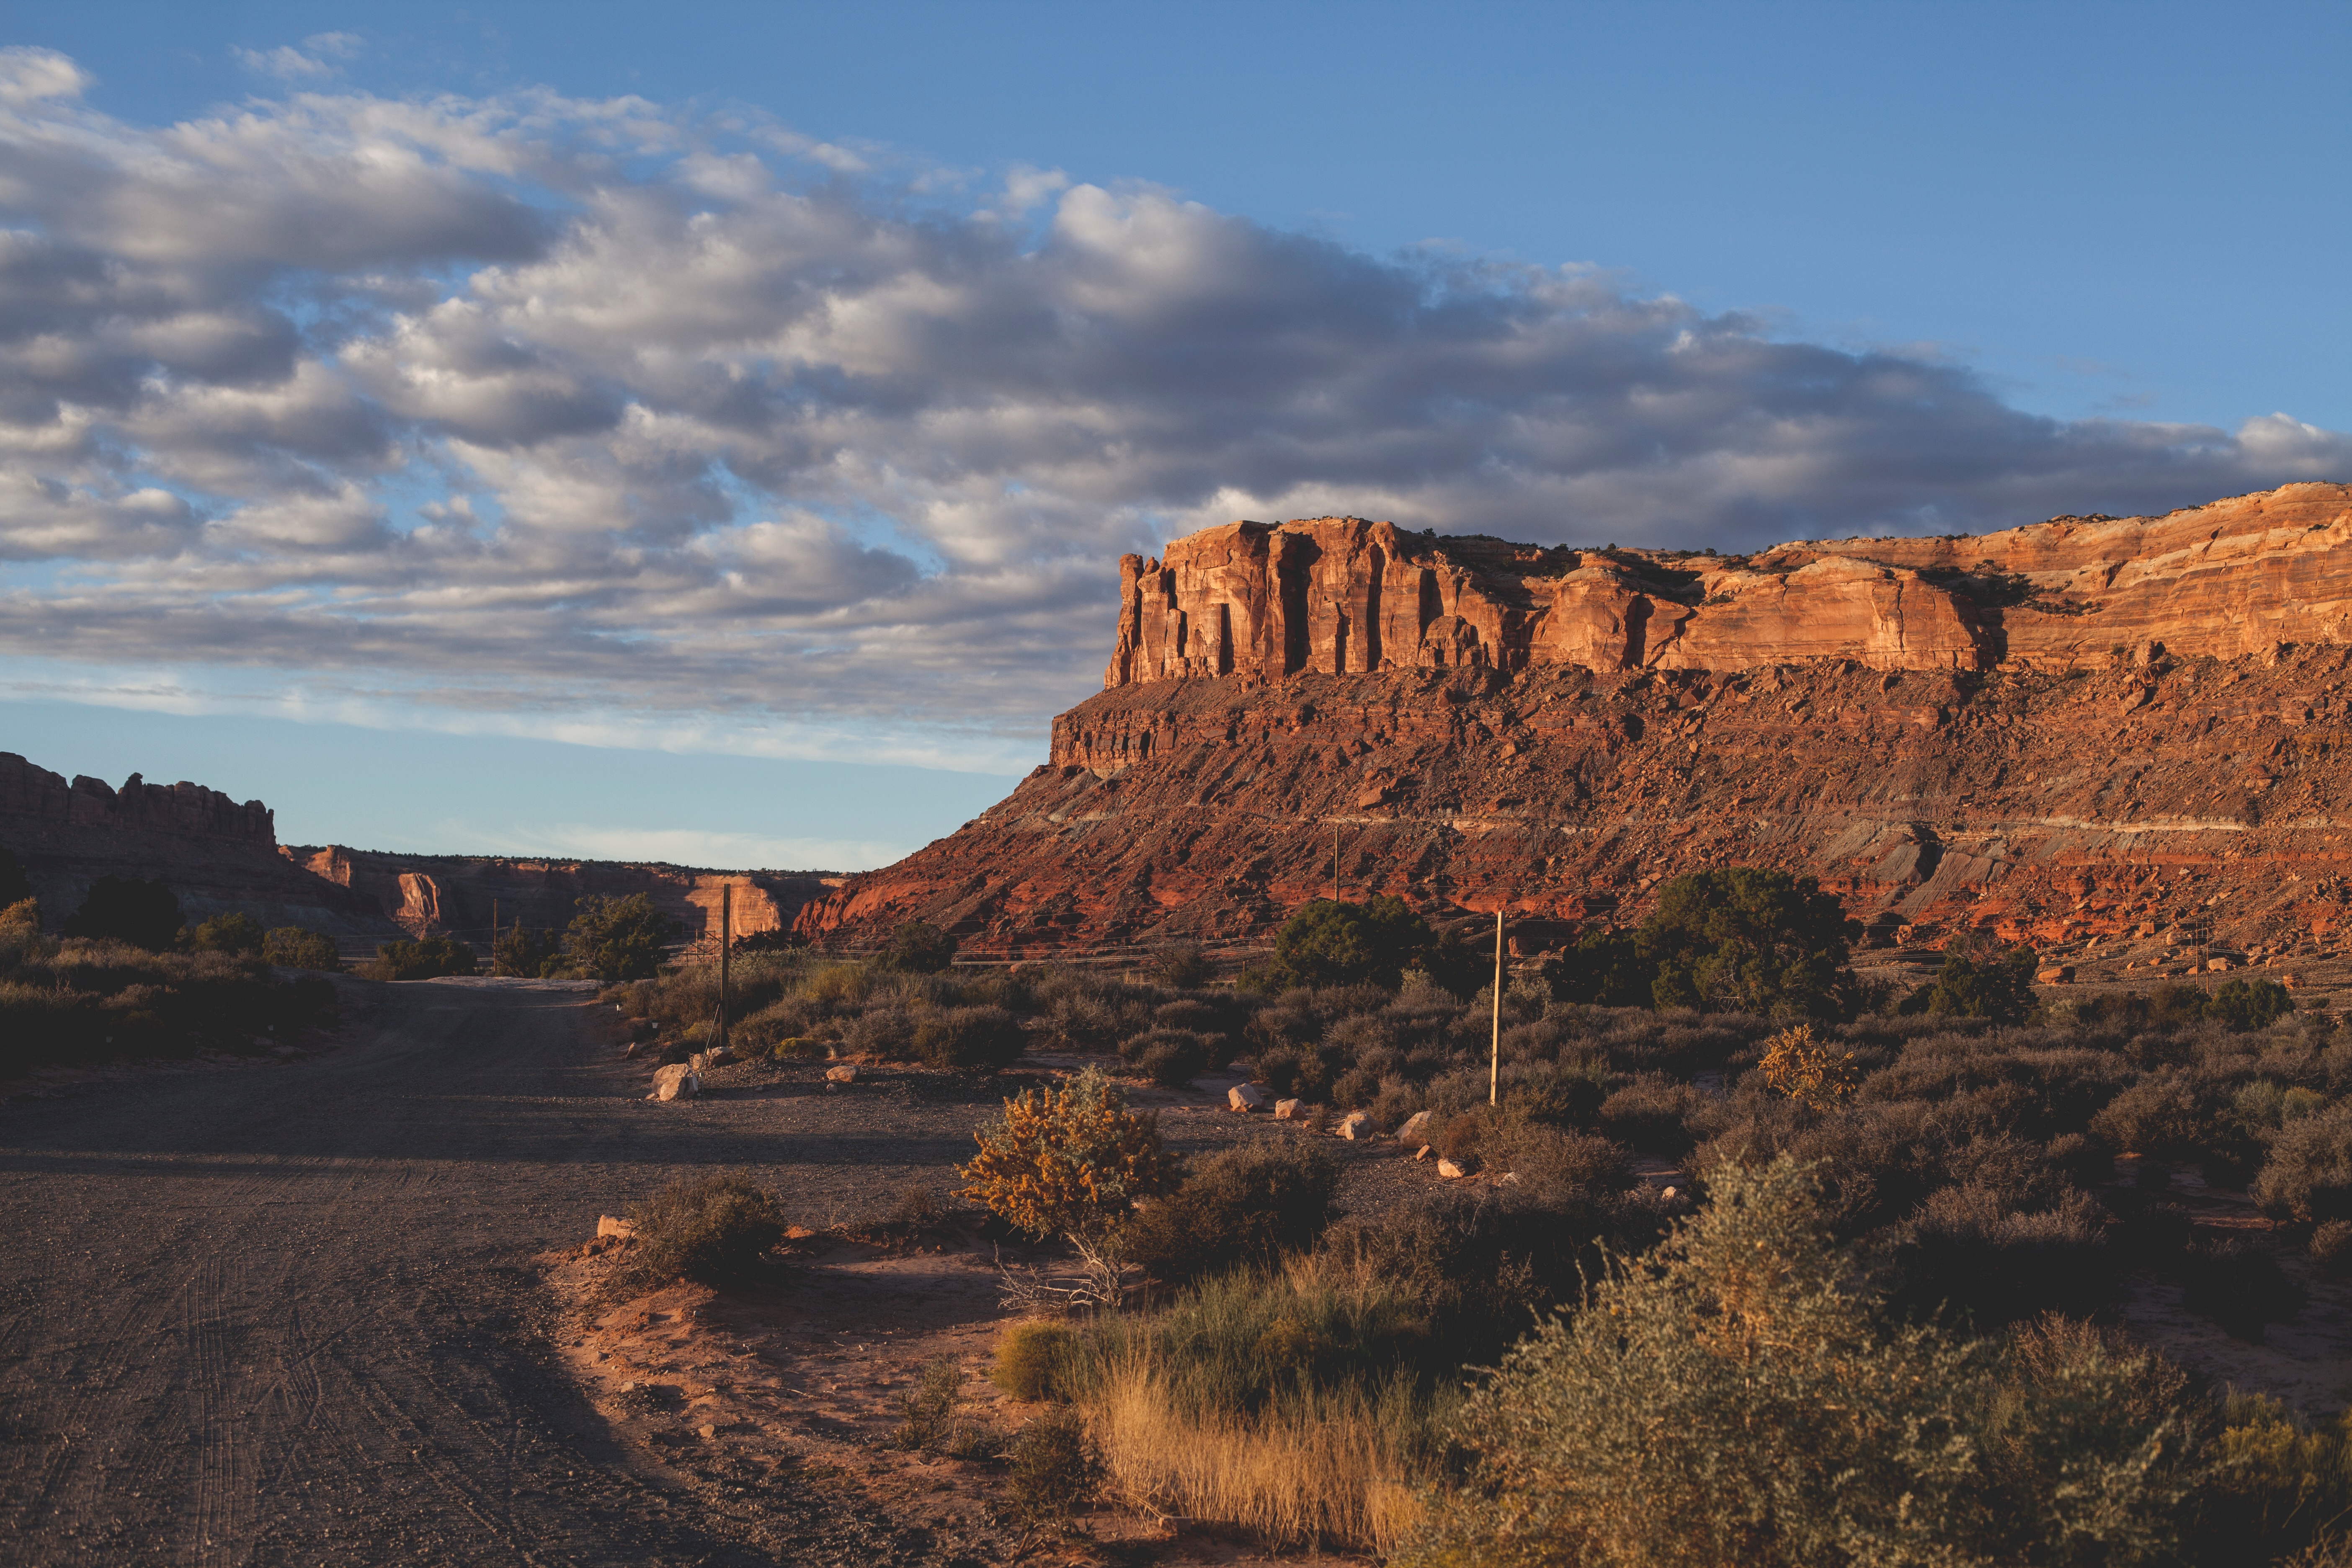
landscape, rock, wilderness, mountain, sunset, hill, desert, valley, formation, cliff, canyon, terrain, national park, geology, badlands, plateau, wadi, butte, landform, natural environment, geographical feature, aeolian landform